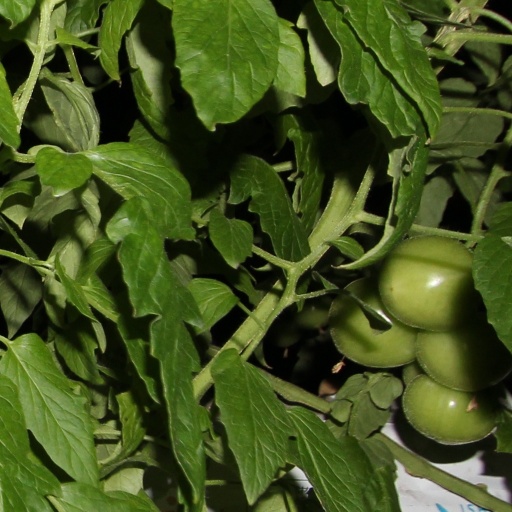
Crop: tomato